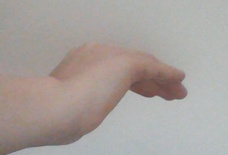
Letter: haa